St. John's Vancouver

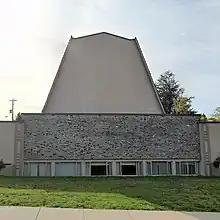
Since 2011, St. John's Vancouver has rented Oakridge Seventh-Day Adventist Church, pictured here, for Sunday services.

In 2002, the Diocese of New Westminster synod controversially approved the blessing of same-sex unions. Packer, Short, and other delegates from St. John's, along with delegates from seven other churches, walked out of the synod in objection. The dissenting churches formed a group called the Anglican Communion in New Westminster (ACiNW) and declared impaired communion with Bishop Michael Ingham. Short and the other clergy walking out faced canonical charges from Ingham.